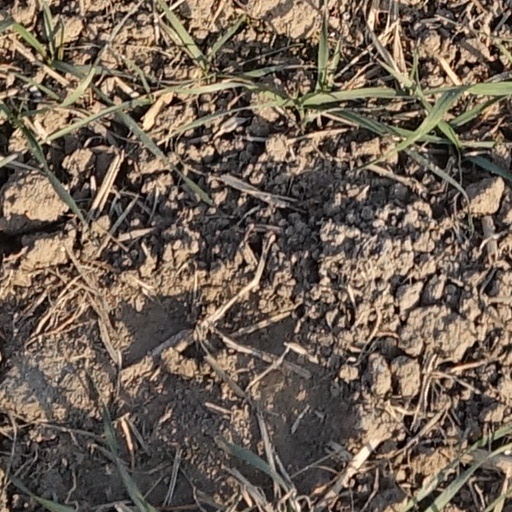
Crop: wheat